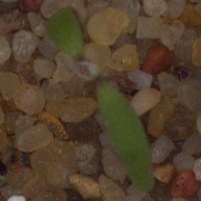
Label: fat_hen